Thomas Halsey (1591–1679)

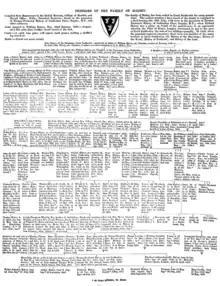
Pedigree of the Family of Halsey of Hertfordshire, showing ancestry of Thomas Halsey, immigrant & founder of Southampton, L.I., New York.

The earliest Englishman bearing the name "Halsey" lived in the western end of Cornwall. The home of the Cornish Halseys was a manor of Lanesley. According to Halsey's "Thomas Halsey of Hertfordshire...", that in the time of Richard I (crowned 1189), this estate comprised "the lands of the family surnamed de Als, now Hals, so called from the barton, and dismantled manor of Als, now Alse and Alesa, in Buryan, as tradition saith, or Bar Alston, Alston, in Devon in possession of Trevanin, and others, whereof they were Lords, and in particular William de Als in the beginning of the reign of King Henry III of England, that marred Mary, the daughter of Francis de Bray, was possessed thereof, father of Simon de Als who lived in Halsham in Yorkshire from him denominated." The Halseys of Cornwall and Devon were related to those of the name living at the Great Gaddesden Parsonage in Hertfordshire, England. In Cussan's "History of Hertfordshire", he mentions a Thomas Halsey who was baptized 2 Jan 1592, who was a mercer in London, living in Naples in 1621, and afterward, it is believed, an emigrant to America. The first mention of this family found by Cussan was of a Richard Halsey of Great Gadesden in 1458. In 1559, when the parish registers commence, there were four families of this name in that place: "Halsey of the Parsonage; Halsey of the Wood; Halsey of the Northend;" and "Halsey of the Lane". The descent to Thomas Halsey, the Southampton settler, is as follows: